George H. Bond

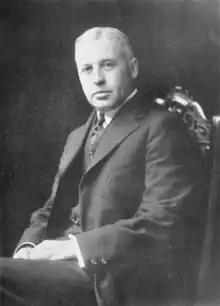

George Hopkins Bond (August 10, 1873 – May 8, 1954) was an American college football player and coach and lawyer. He served as the head football coach at Syracuse University for one season in 1894, compiling a record of 6–5.